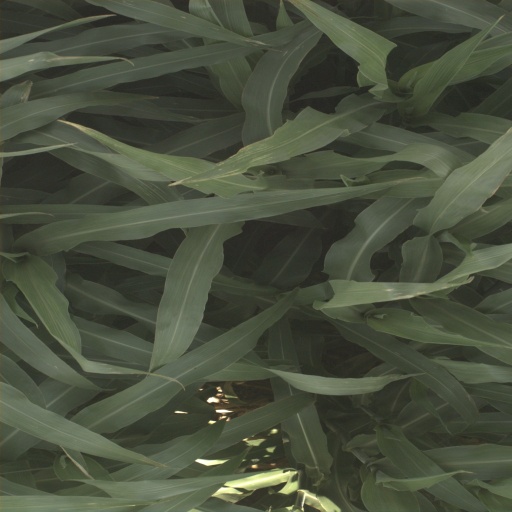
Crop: sorghum